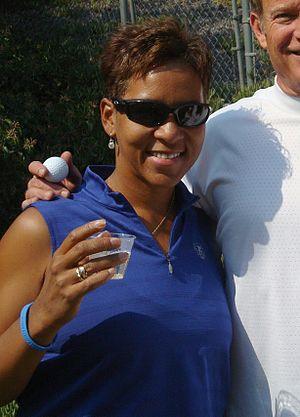
Katrina Adams est une joueuse de tennis américaine, professionnelle de 1986 à 1999.